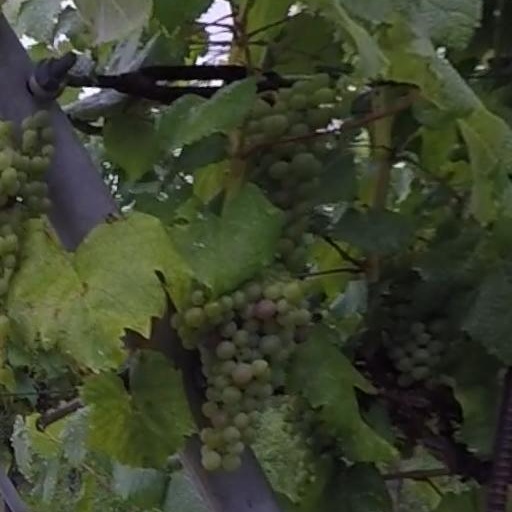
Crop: grape